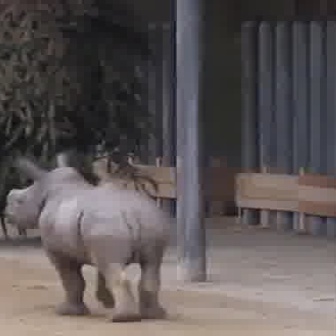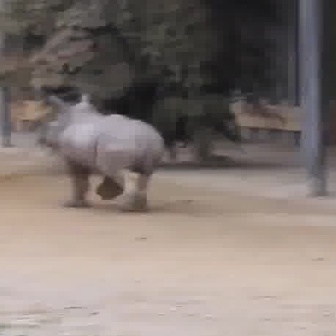
  Please identify the target specified by the bounding box [1,150,171,321] in the first image and locate it in the second image. Return the coordinates in [x_min,y_min,x_max,y_max] format.
Answer: [44,92,164,212]